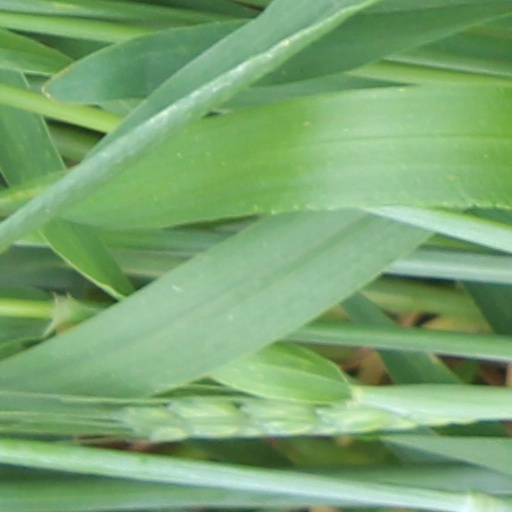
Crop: wheat